Juan Mora Fernández

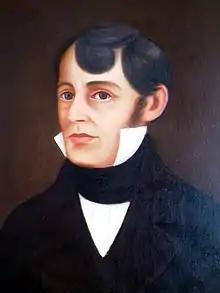
Portrait of Fernández by Lorenzo Fortino

Juan Mora Fernández (July 12, 1784 – November 16, 1854) was a Costa Rican teacher and principal who served as Costa Rica's first elected head of state. He was considered a liberal. Mora was elected as the first head of state in 1824 (provisional until 1825).